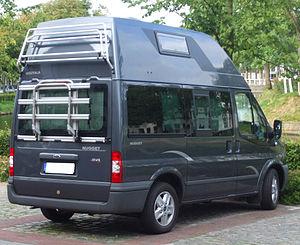
Westfalia est une marque et une gamme de caravanes et de transformation de véhicules, dont notamment les Volkswagen Combi avec le Volkswagen Westfalia.